Aakrosham

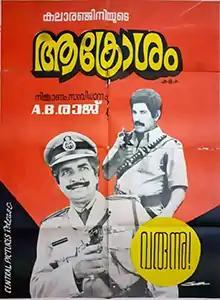
Theatrical release poster

Aakrosham is a 1982 Indian Malayalam-language action film written, directed and produced by A. B. Raj. The film stars Prem Nazir, Srividya, Mohanlal and Rajalakshmi in the lead roles. The film has musical score by Ben Surendar.